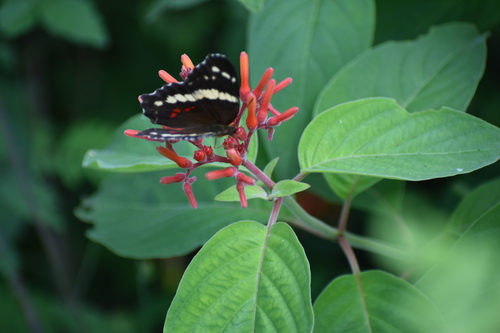
Scientific name: Anartia fatima
Common name: Banded peacock
Family: Nymphalidae
Order: Lepidoptera
Pollinator type: Primary pollinator
Habitat: Open areas and gardens
Geographic range: South America
Conservation status: Least Concern